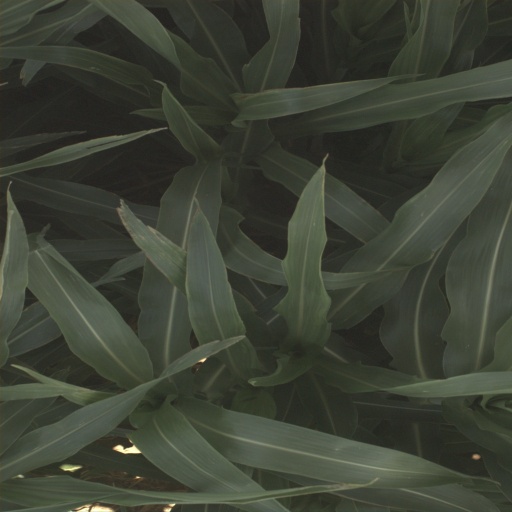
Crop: sorghum